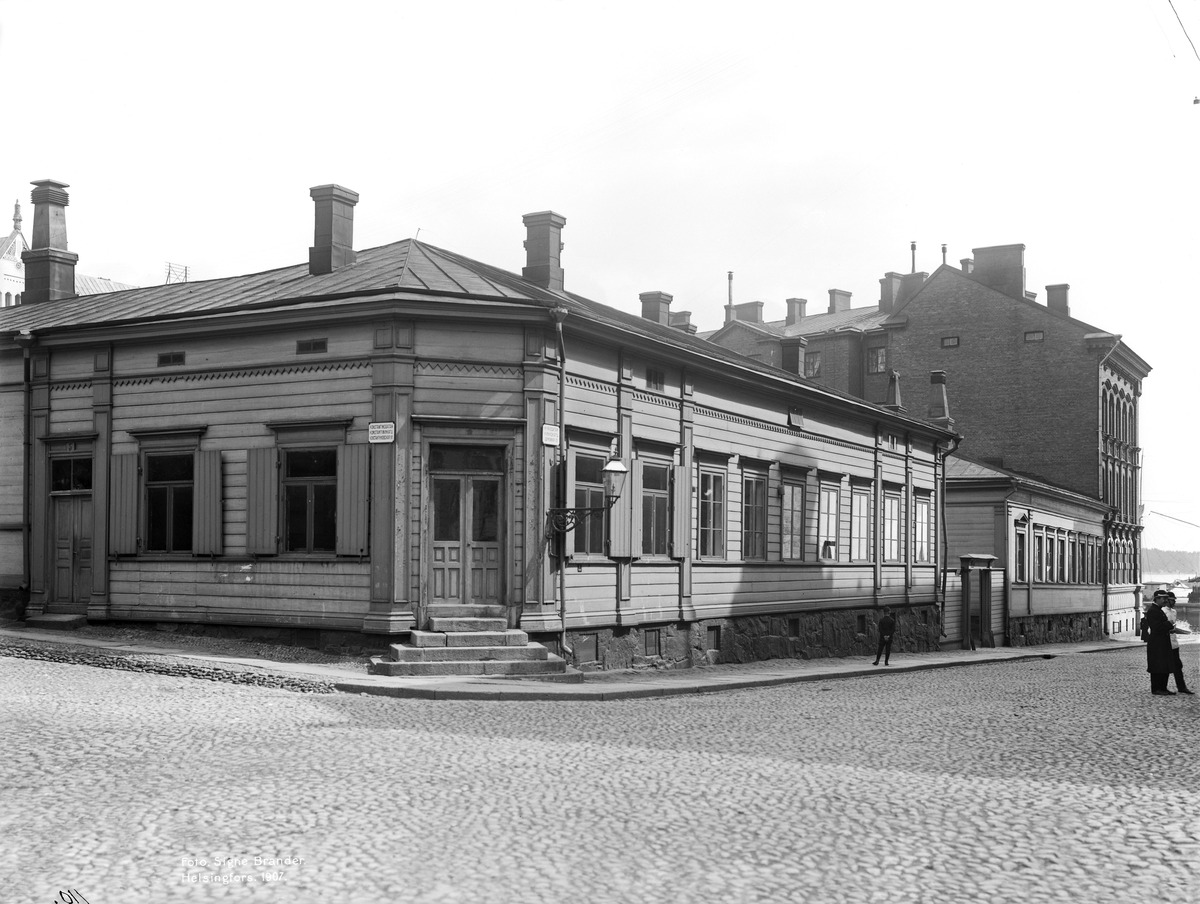
Kirkkokatu 1
sisällön kuvaus: Kirkkokatu 1. -  Konstantininkatu (=Meritullinkatu) 5. mustavalkoinen
Kuvaaja: Brander, Signe, valokuvaaja
Ajankohta: kuvausaika 1907
Paikka: Suomi, Uusimaa, Helsinki, Kruununhaka Helsinki, Kirkkokatu 1. Meritullinkatu 5
Aiheet: puurakennukset, katuvalaistus